Mauch Chunk Switchback Railway

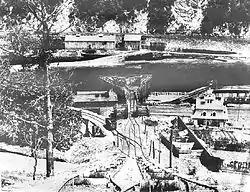
An aerial view of the Lehigh Canal in Jim Thorpe, Pennsylvania,

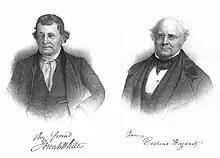
Josiah White and Erskine Hazard-founding partners of the Summit Hill & Mauch Chunk Railroad

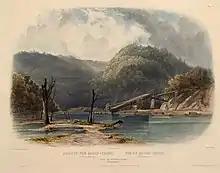
An 1832 portrait of the terminus of the Mauch Chunk & Summit Hill Railroad and the coal loading chutes below by Karl Bodmer

The Mauch Chunk Switchback Railway, also known as the Mauch Chunk and Summit Railroad and occasionally shortened to Mauch Chunk Railway, was a coal-hauling railroad in the mountains of Pennsylvania that was built in 1827 and operated until 1932. It was the second gravity railway constructed in the United States, which was used by the Lehigh Coal & Navigation Company to transport coal from Summit Hill downhill to the Lehigh canal.